Jojo Rabbit

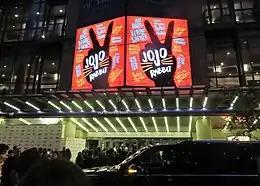
Entrance of a theater, with the film's poster showcased above.

Vincent, who lived in New Zealand, was flabbergasted to be offered the role of the film's production designer, but he had read the script when it was still unproduced and already had some ideas for the set design. He stayed in the Czech Republic for some time to get a feel for European architecture, and took to locals who told generational stories about World War II in order to depict wartime Europe authentically, while giving aesthetic touches to symbolize the joy Jojo's character feels about Nazi Germany. Vincent recalled that the interaction with locals was easier than one might think because they see their Nazi history as something it is important to remember, not cover up. He also said that he thinks the locals might have even felt sad when the set decorations were torn away, since his team had "transformed the village back into its former glory days, when it was a beautifully unsullied town." Mălaimare commented that the practice in the Czech Republic of being very cautious about installing air conditioners and antennas on historical buildings – things that would have ruined the historical look of the film – allowed for a 360-degree set without having to remove much other than cars and street signs. Helping the research were military advisors and specialists; Filip Stiebitz was officially credited as one.